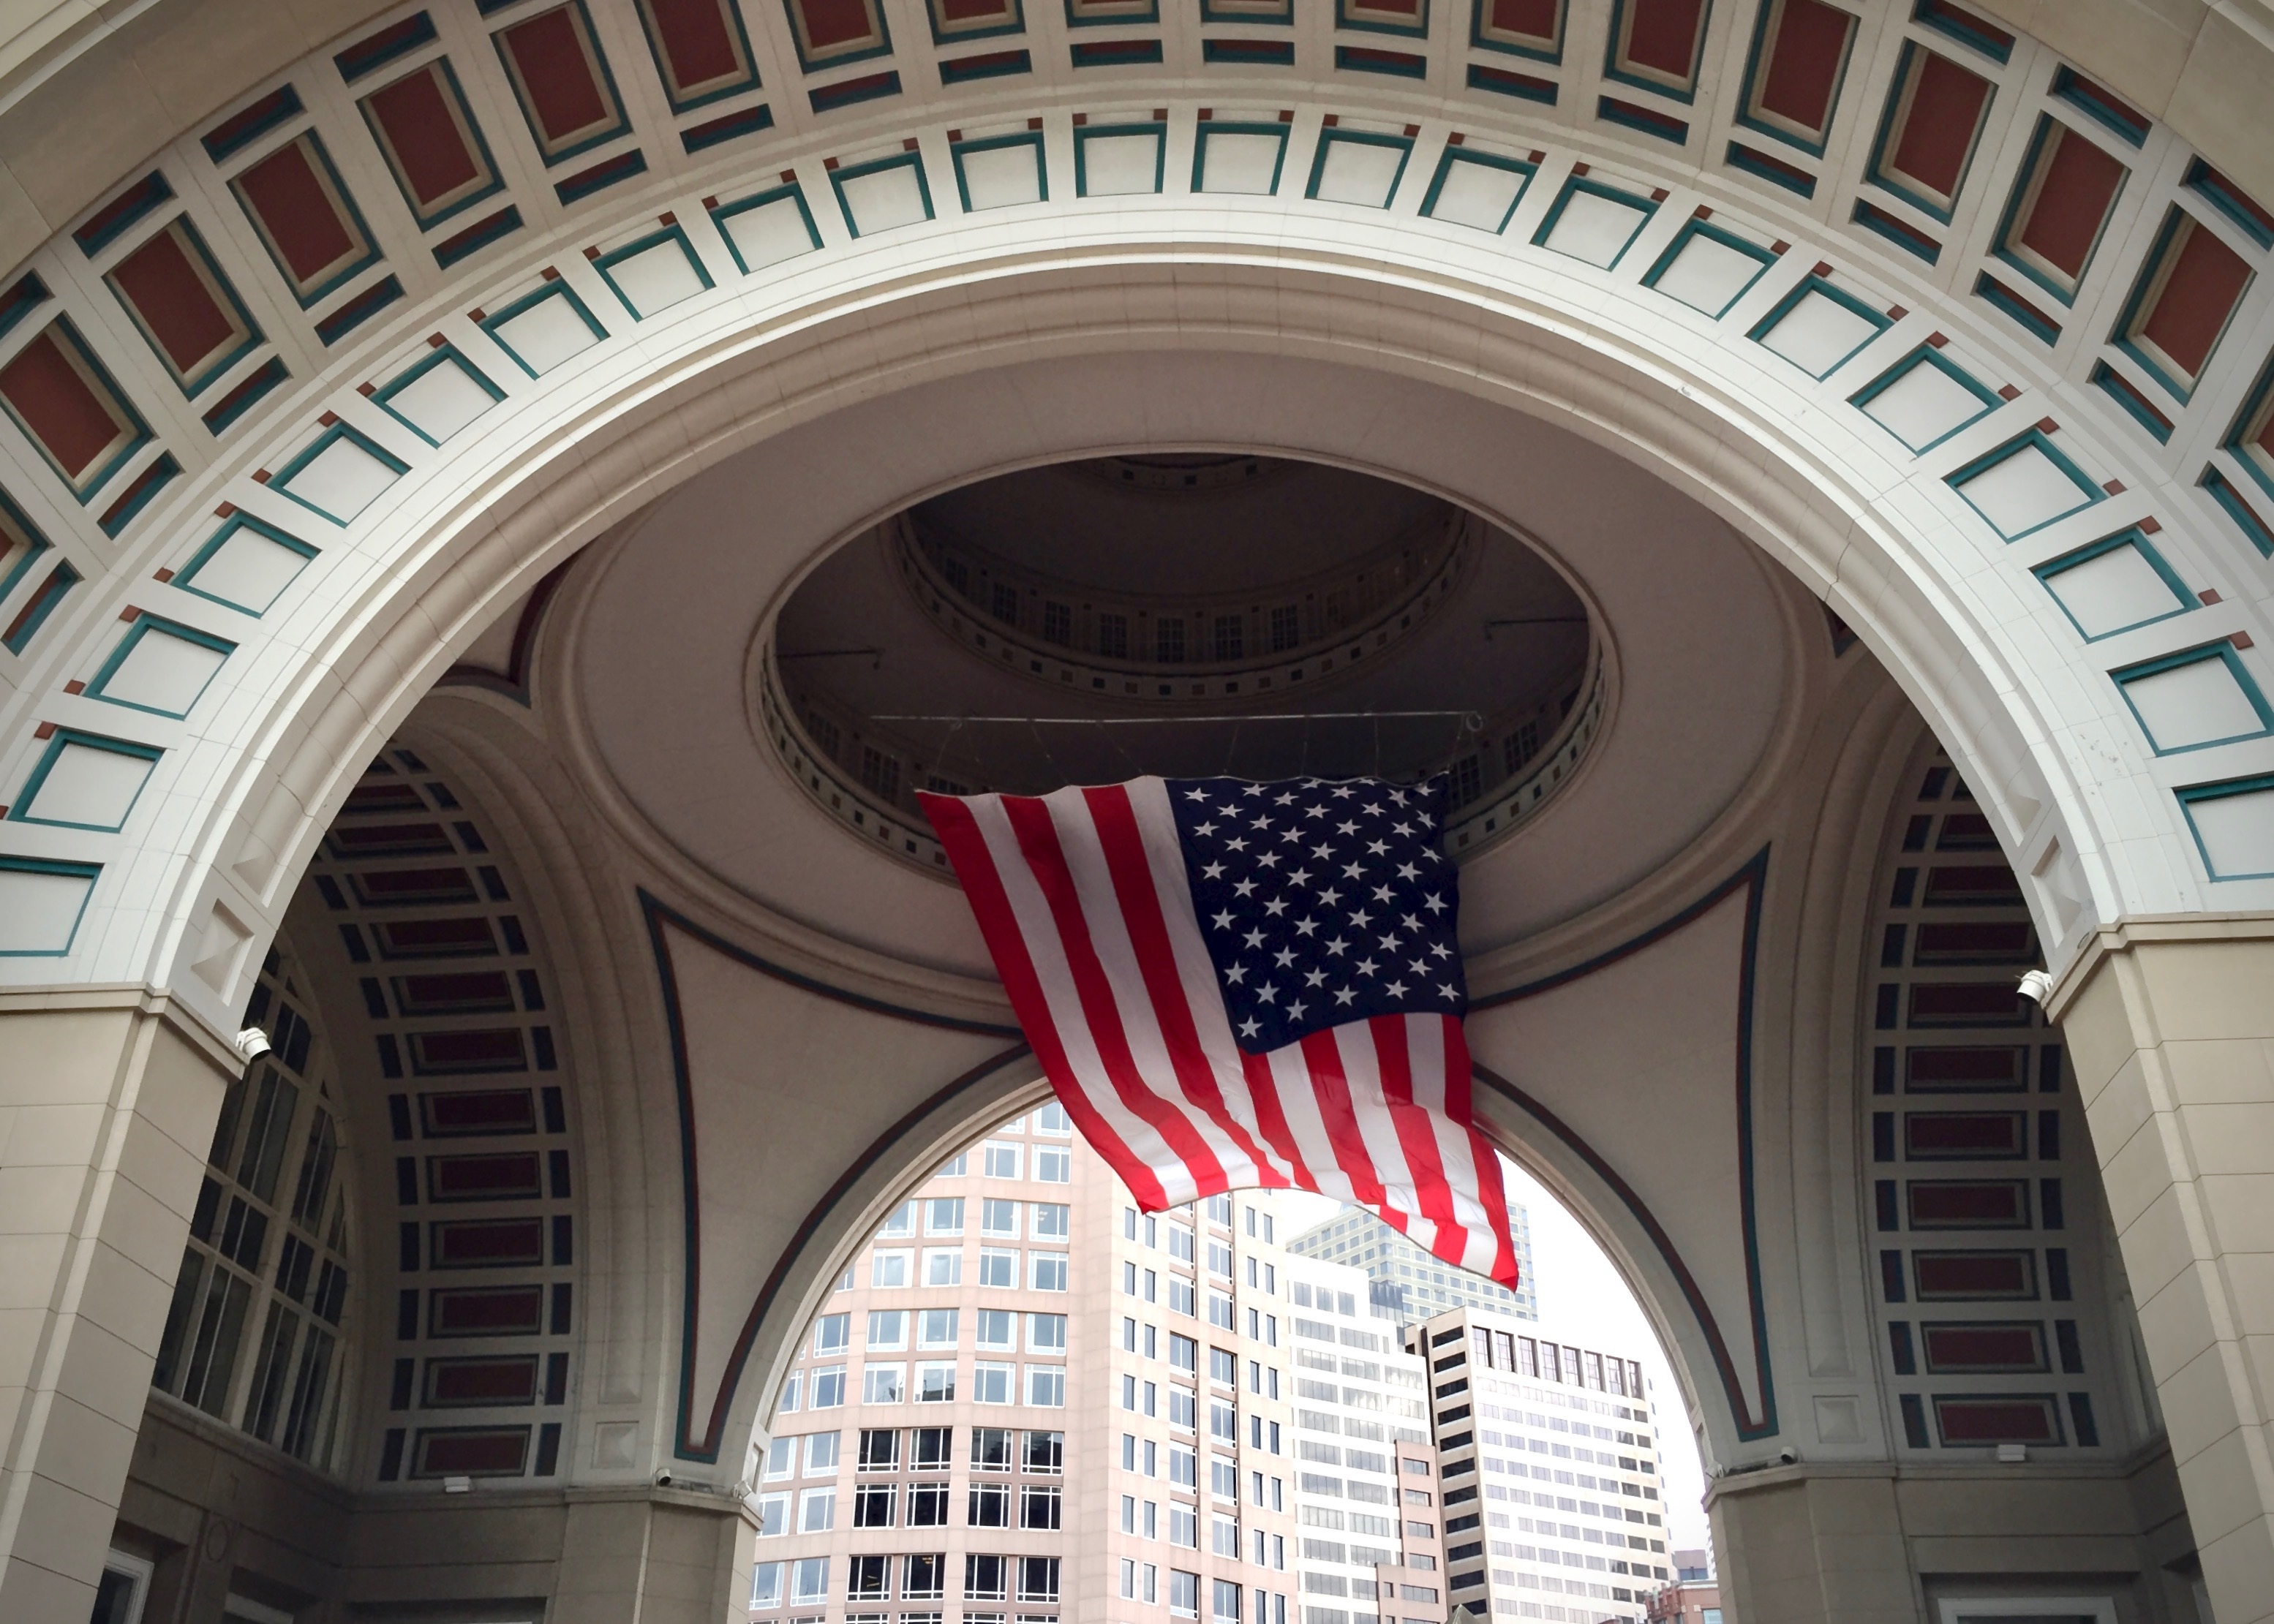
architecture, window, building, arch, landmark, facade, synagogue, arcade